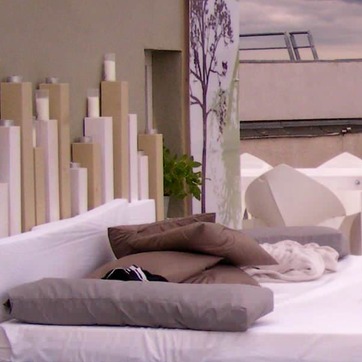
Material: foliage